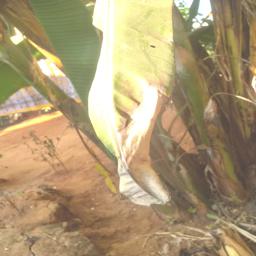
Label: MALBHOG LEAF